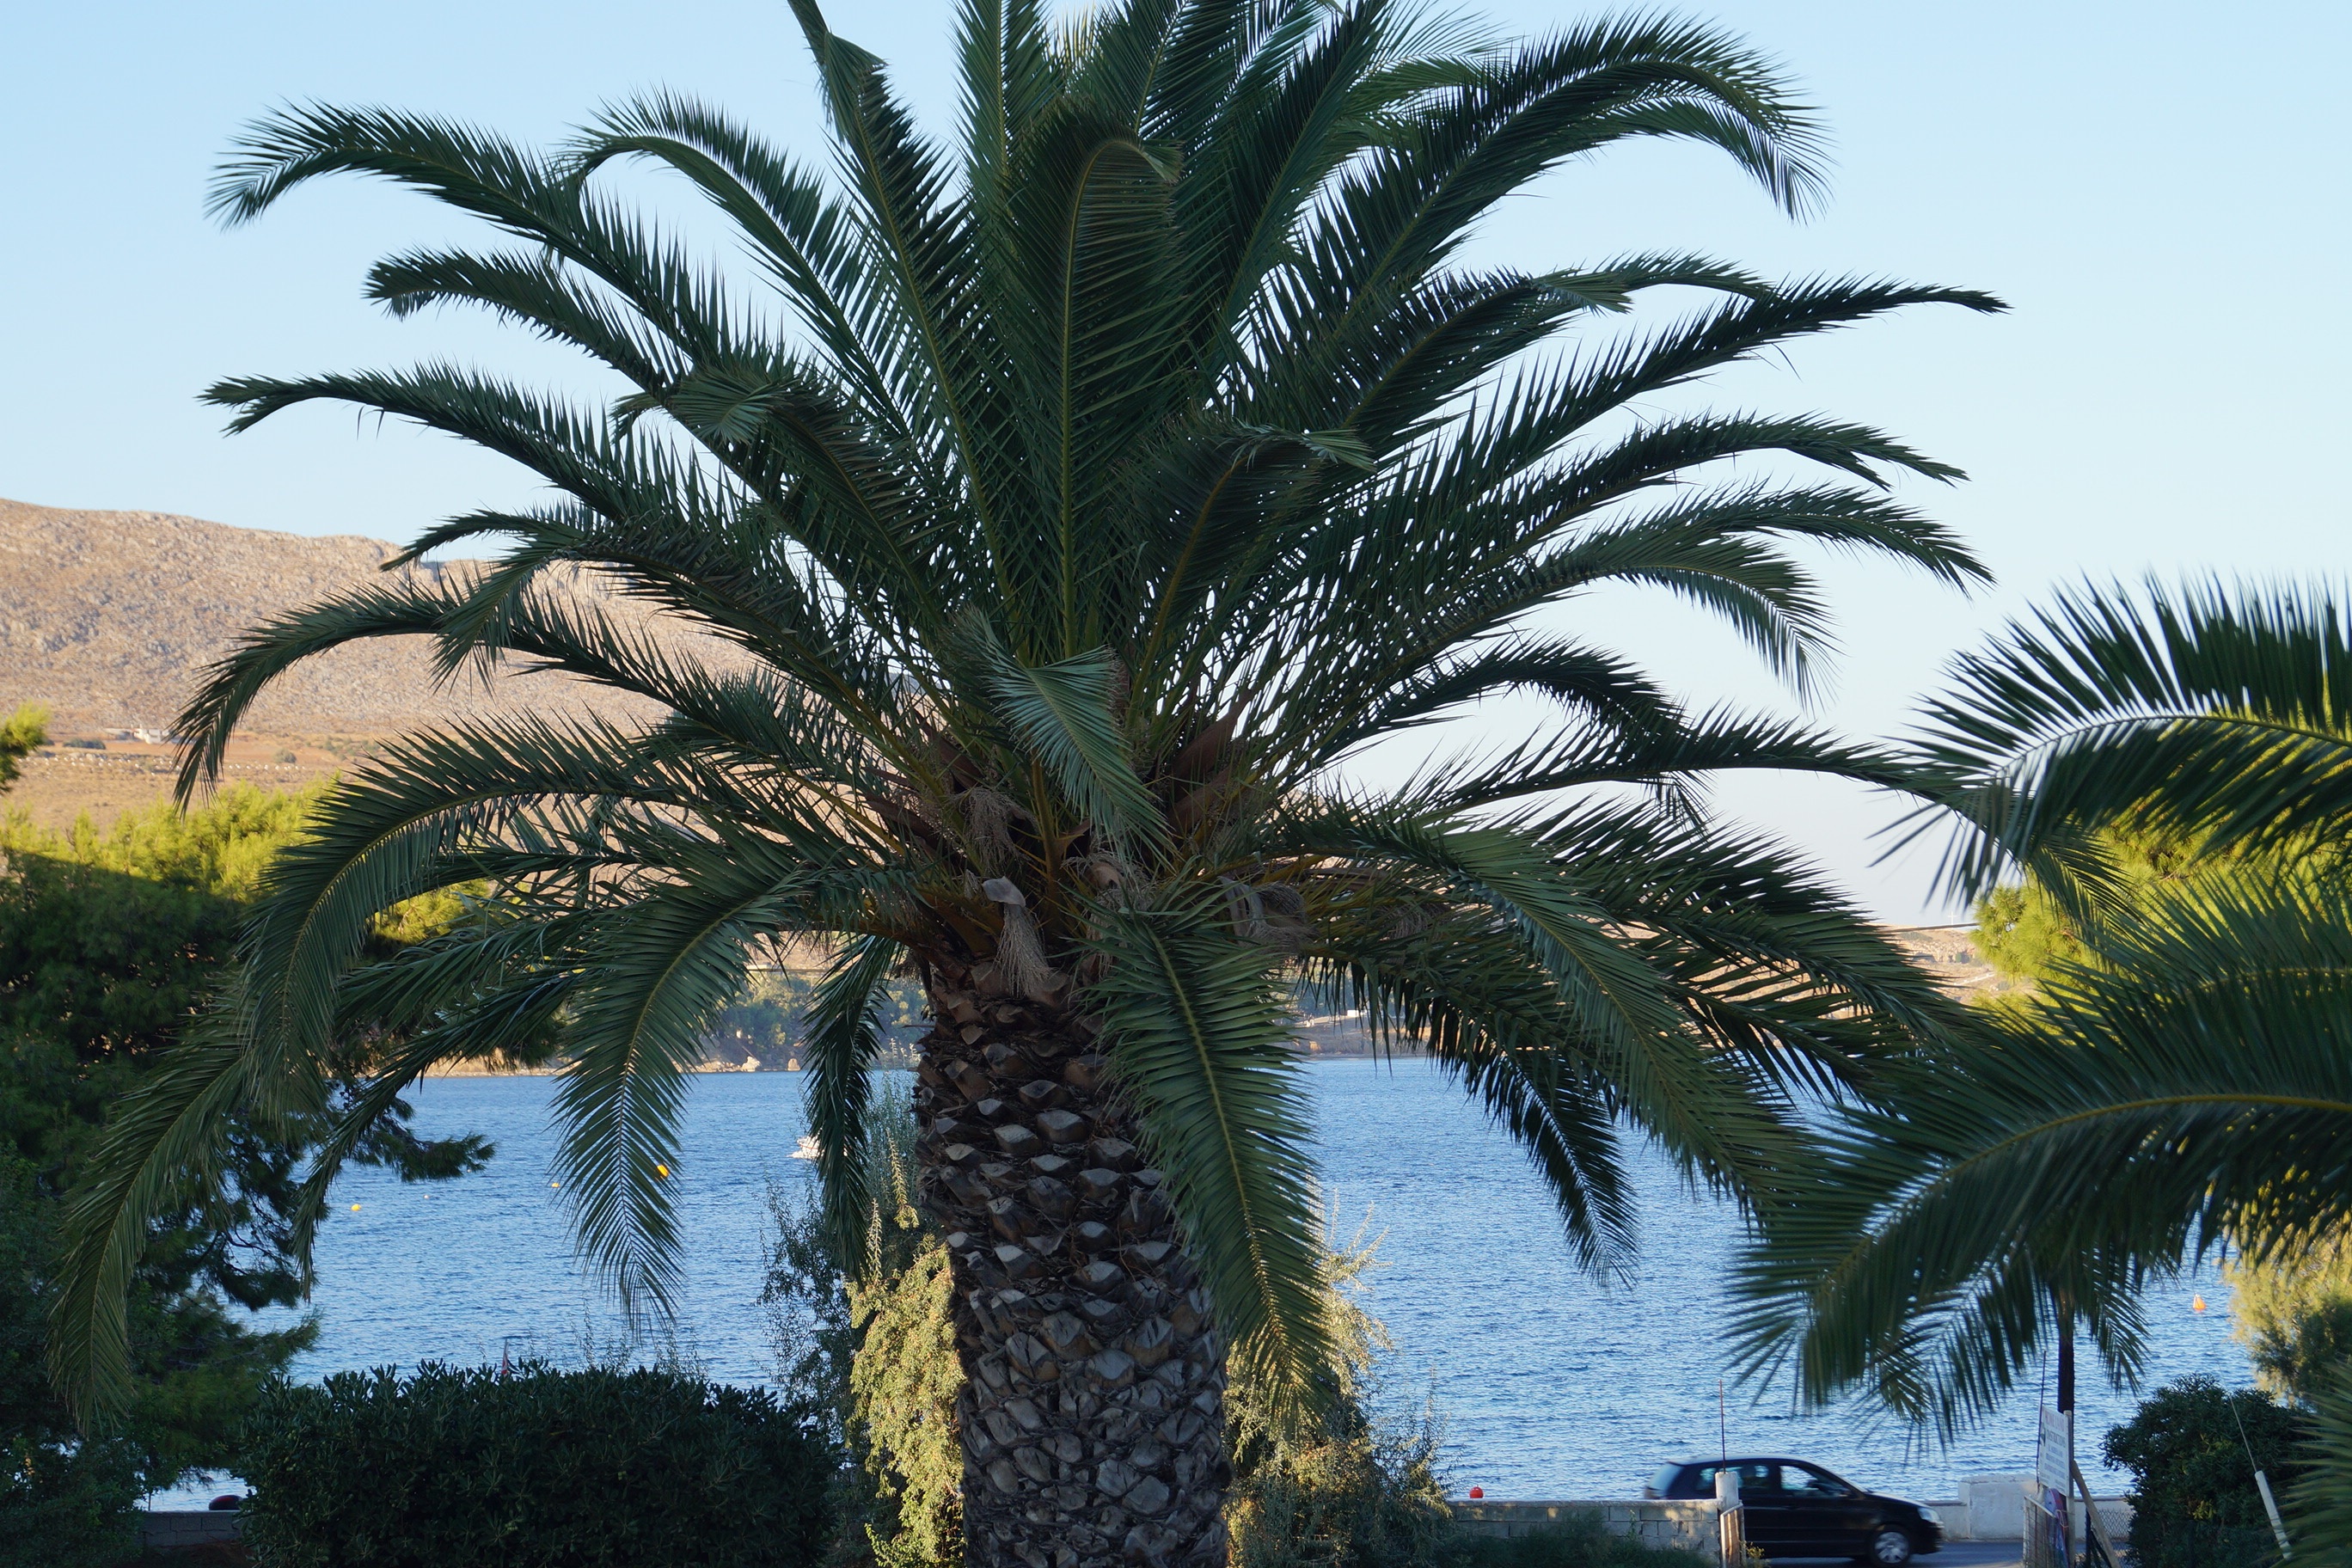
sea, tree, plant, fruit, summer, food, mediterranean, palm, produce, botany, heat, trees, holidays, tropics, flowering plant, date palm, woody plant, land plant, arecales, palm family, borassus flabellifer, elaeis, datlov palma